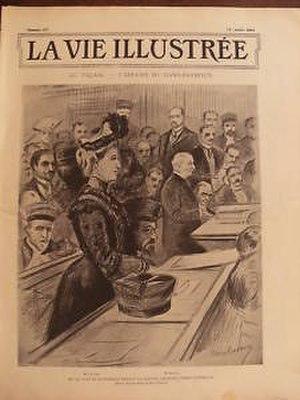
La diffamation est un concept juridique désignant le fait de tenir des propos portant atteinte à l'honneur d'une personne physique ou morale. Dans certains pays, il ne peut y avoir de diffamation que si l'accusation s'appuie sur des contrevérités. Ce type d'infraction existe depuis le droit romain. Le délit de diffamation peut être rapproché du droit à la vie privée, qui est équilibré avec le respect du droit à la liberté d'expression. Les gouvernements qui abusent des procédures de diffamation sont accusés de manier celle-ci comme moyen de censure.
Marie Marthe Camille Desinge du Gast, épouse Crespin, née le 30 mai 1868 et morte le 24 avril 1942 à Paris, dite « l'Amazone aux yeux verts », ou « la Walkyrie de la Mécanique », est une pilote automobile française, pionnière en la matière, excellant également au tir au pistolet, à la carabine, en ski et dans la pratique du toboggan. Elle fut aussi entraîneur de chevaux.